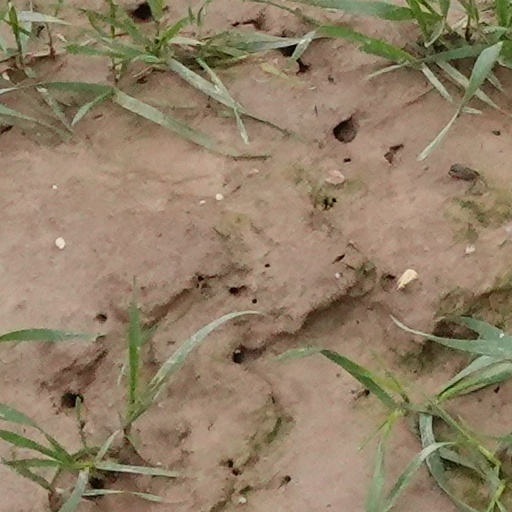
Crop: wheat